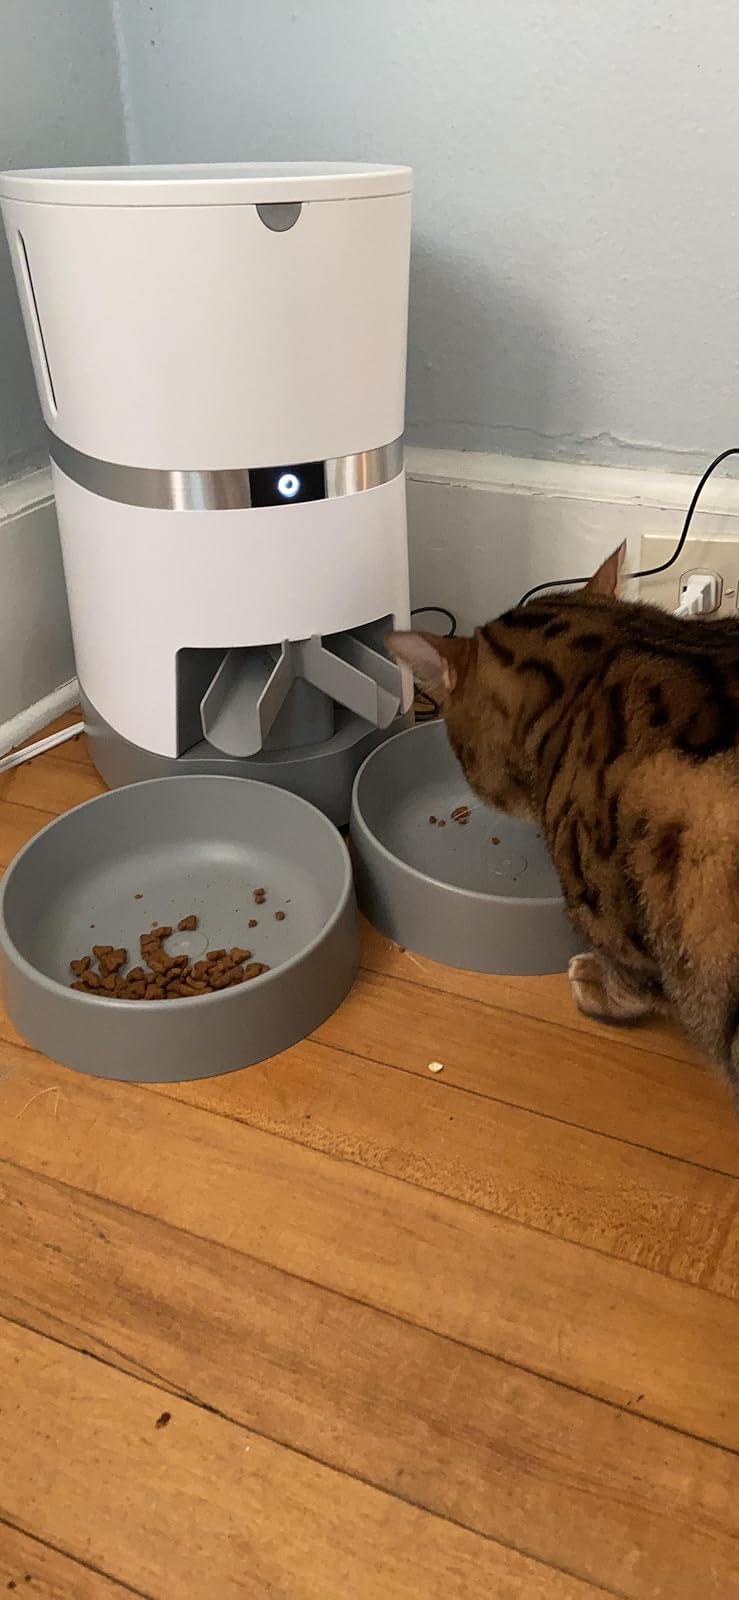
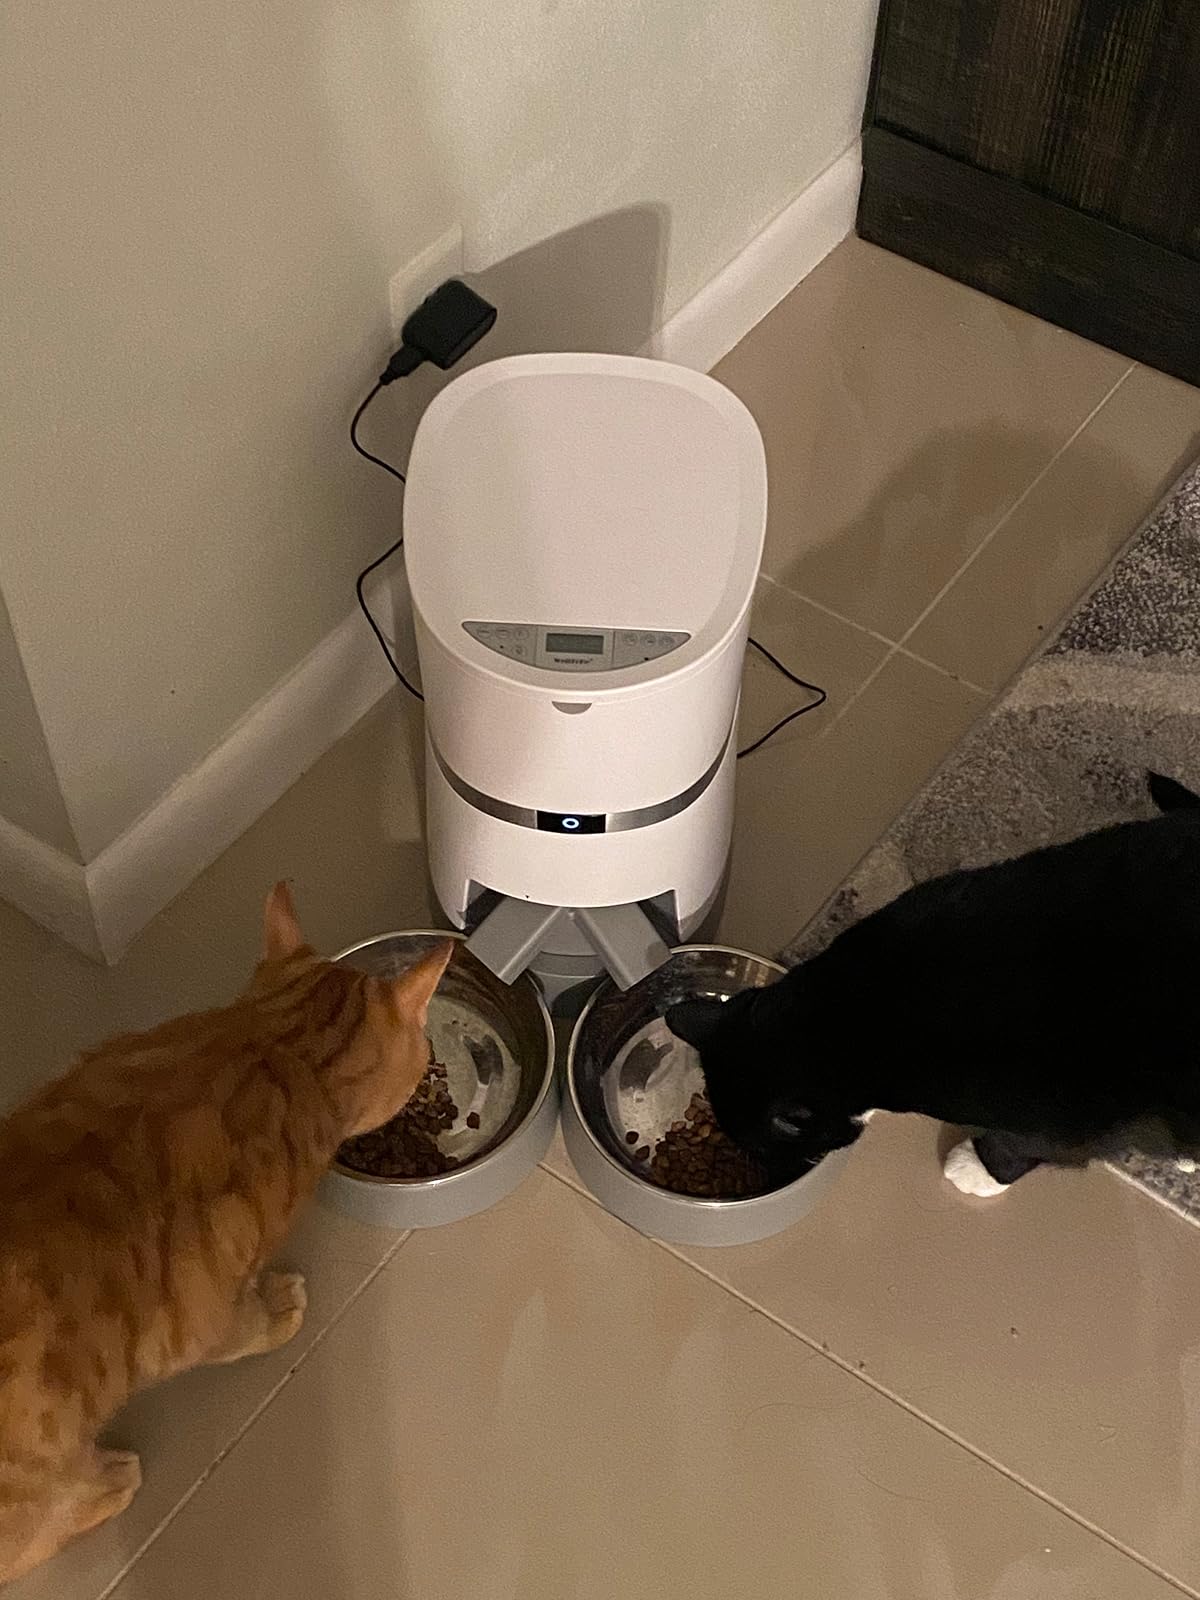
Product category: items_feeder
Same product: yes